Goat meat pepper soup

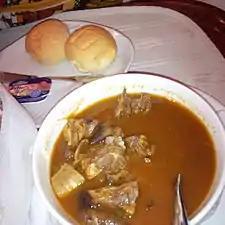
Goat meat pepper soup served with bread

Goat meat pepper soup, also referred to as nwo-nwo, ngwo-ngwo, and goat pepper soup, is a soup in Nigeria. Goat meat is used as a primary ingredient, and some versions may use crayfish. Boiled yams, potatoes, or plantains may be added in other variations. The soup is served hot and is made with a blend of different spices which gives an intense spiciness and flavor to the soup. The dish has been described as being the most popular out of all the Nigerian pepper soups. It is a light soup that is often prepared without the use of oil, and may also be drunk in the style of a beverage. Owing to the ‘light’ texture of the soup, it is typically eaten alone but it can be accompanied by a side-dish known as agidi (a type of cornmeal that is regarded as best-paired with okra and pepper soups, alike). White rice is also a common side-dish served with goat meat pepper soup. It has been described as pairing well with palm wine and beer.